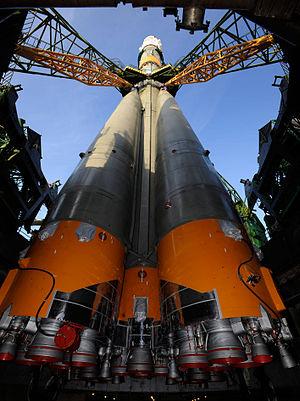
Soyouz désigne une famille de vaisseaux spatiaux habités soviétiques, puis russes après l'éclatement de l'URSS, conçue au début des années 1960. Le vaisseau Soyouz est, depuis 1967, le seul véhicule spatial mis en œuvre par l'astronautique russe pour placer en orbite des cosmonautes. Il permet de desservir l'orbite terrestre basse et assure la relève des équipages des stations spatiales : Saliout dans les années 1970, Mir dans les années 1990 et enfin la Station spatiale internationale depuis 1998. Après l'arrêt de la navette spatiale américaine en juillet 2011, Soyouz était devenu le seul vaisseau capable d'assurer la relève de l'équipage permanent de la station spatiale internationale jusqu'au lancement réussi en mai 2020 par la société privée SpaceX de la capsule Crew Dragon par un lanceur Falcon 9.